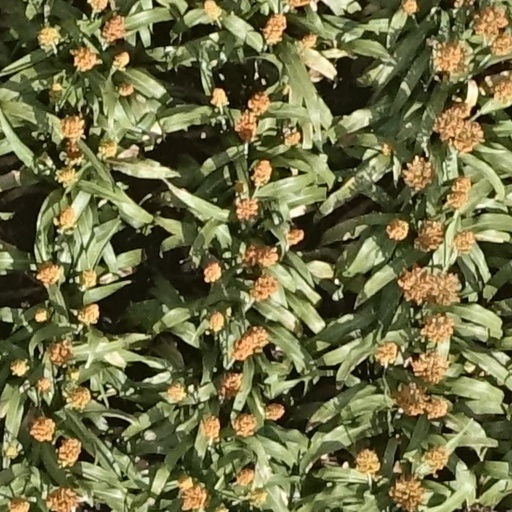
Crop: sorghum